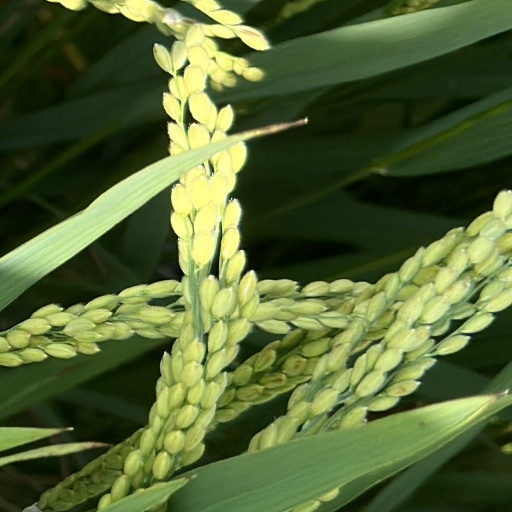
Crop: rice